Izatha churtoni

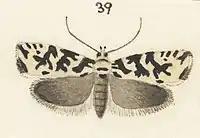
"I. churtoni" illustrated by Hudson.

The wingspan of the adult moth is 18–31.5 mm for males and 24.5–30 mm for females. When discussing this species as a variety Walker pointed out that the hindwings were wholly grey. Dugdale stated that this species differs from "I. picarella" as the latter species has all white forewing termen in comparison to "I. churtoni" which has black and white forewing termen. Dugdale also pointed out that these two species have distinct differences in the shape of the genitalia of the males. Robert Hoare stated that "I. churtoni" is the only black and white "Izatha" species that has blackish cilia on the lower portion of their forewings. Hoare also stated that I. churtoni is the only species to have tawny coloured scales in a raised tuft seen on the side and front portion of the throax.